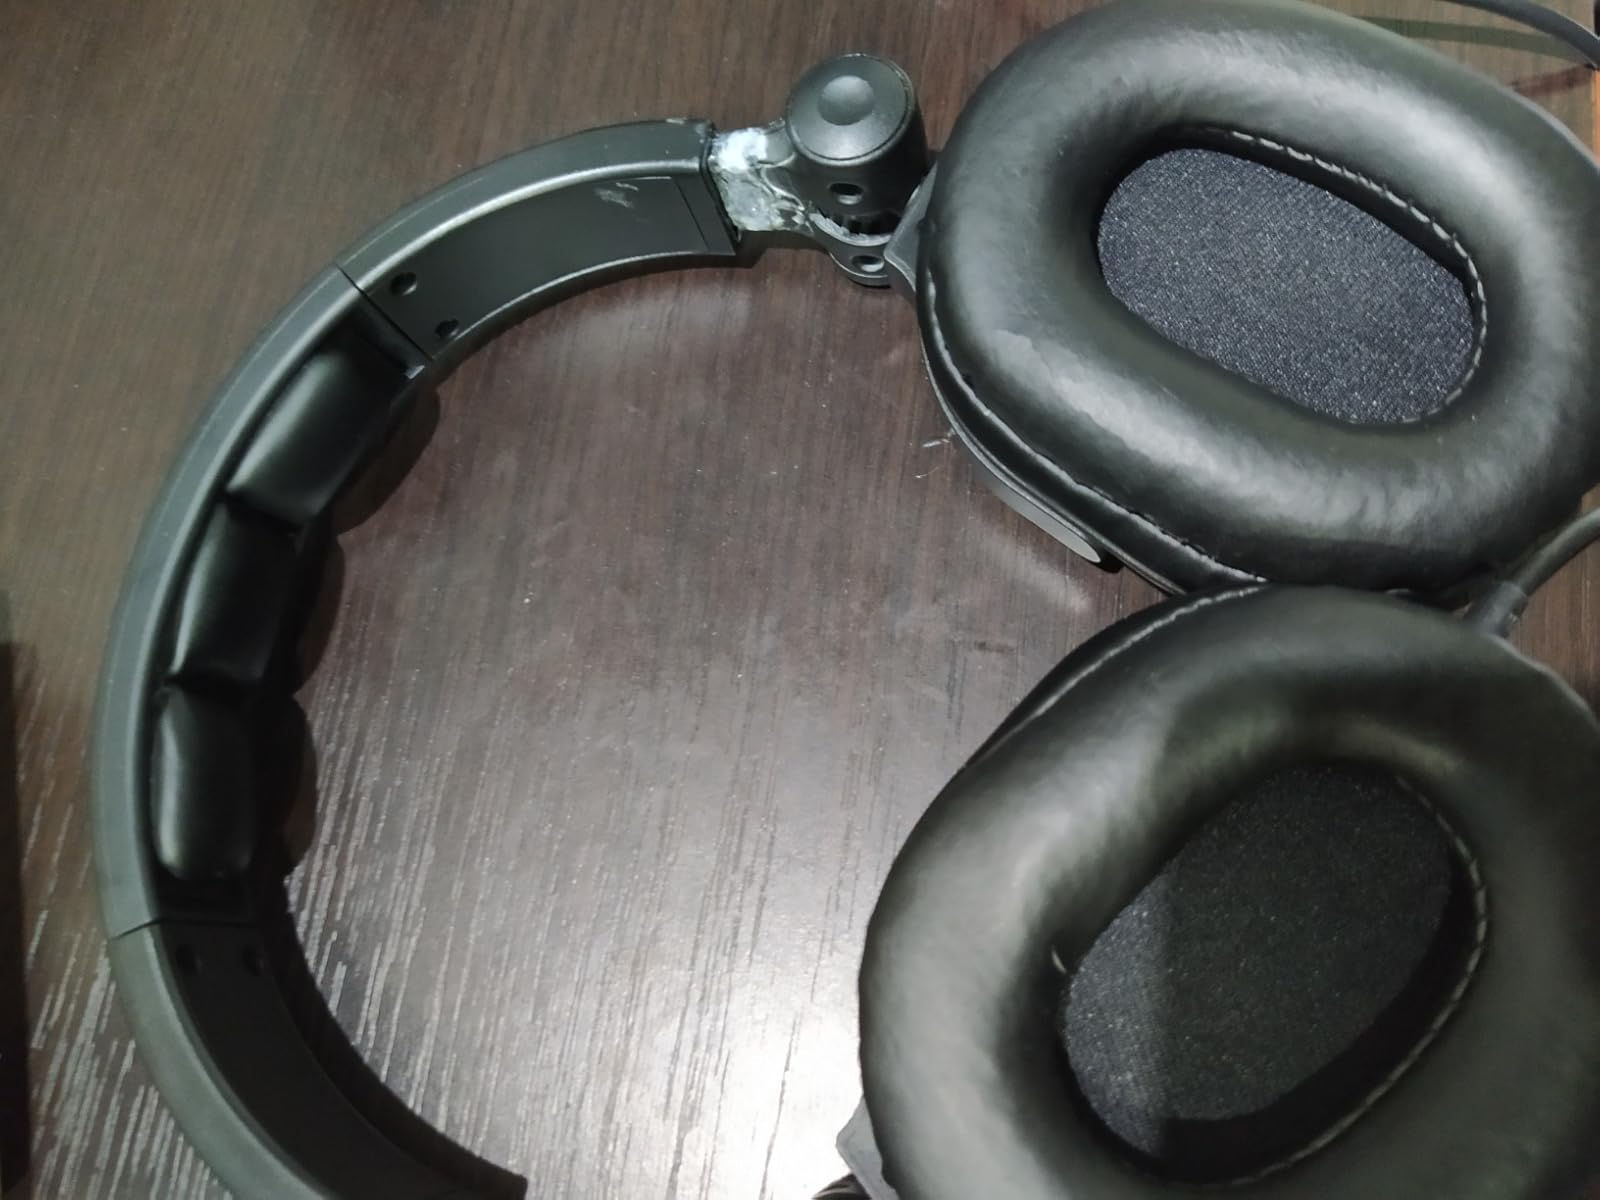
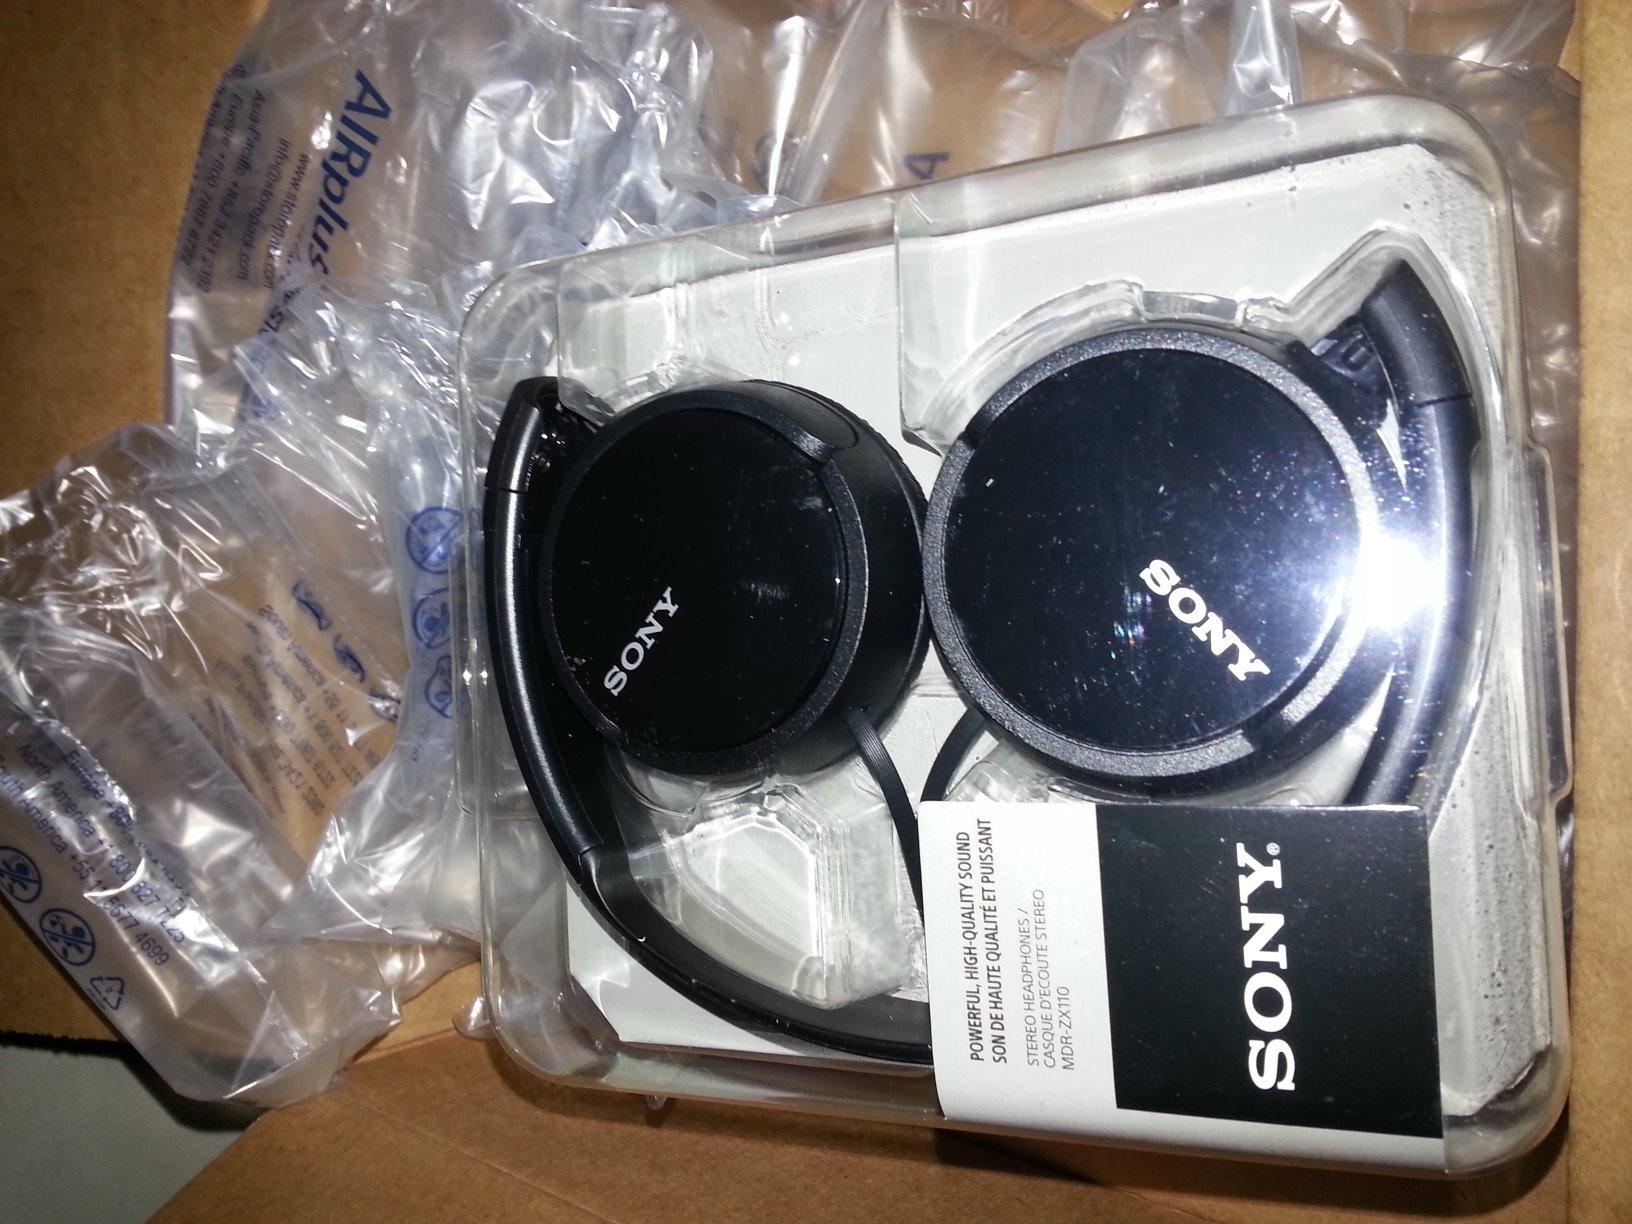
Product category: headphones
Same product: no